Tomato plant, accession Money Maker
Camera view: horizontal (90 deg, fisheye); turntable rotation: 30 degrees
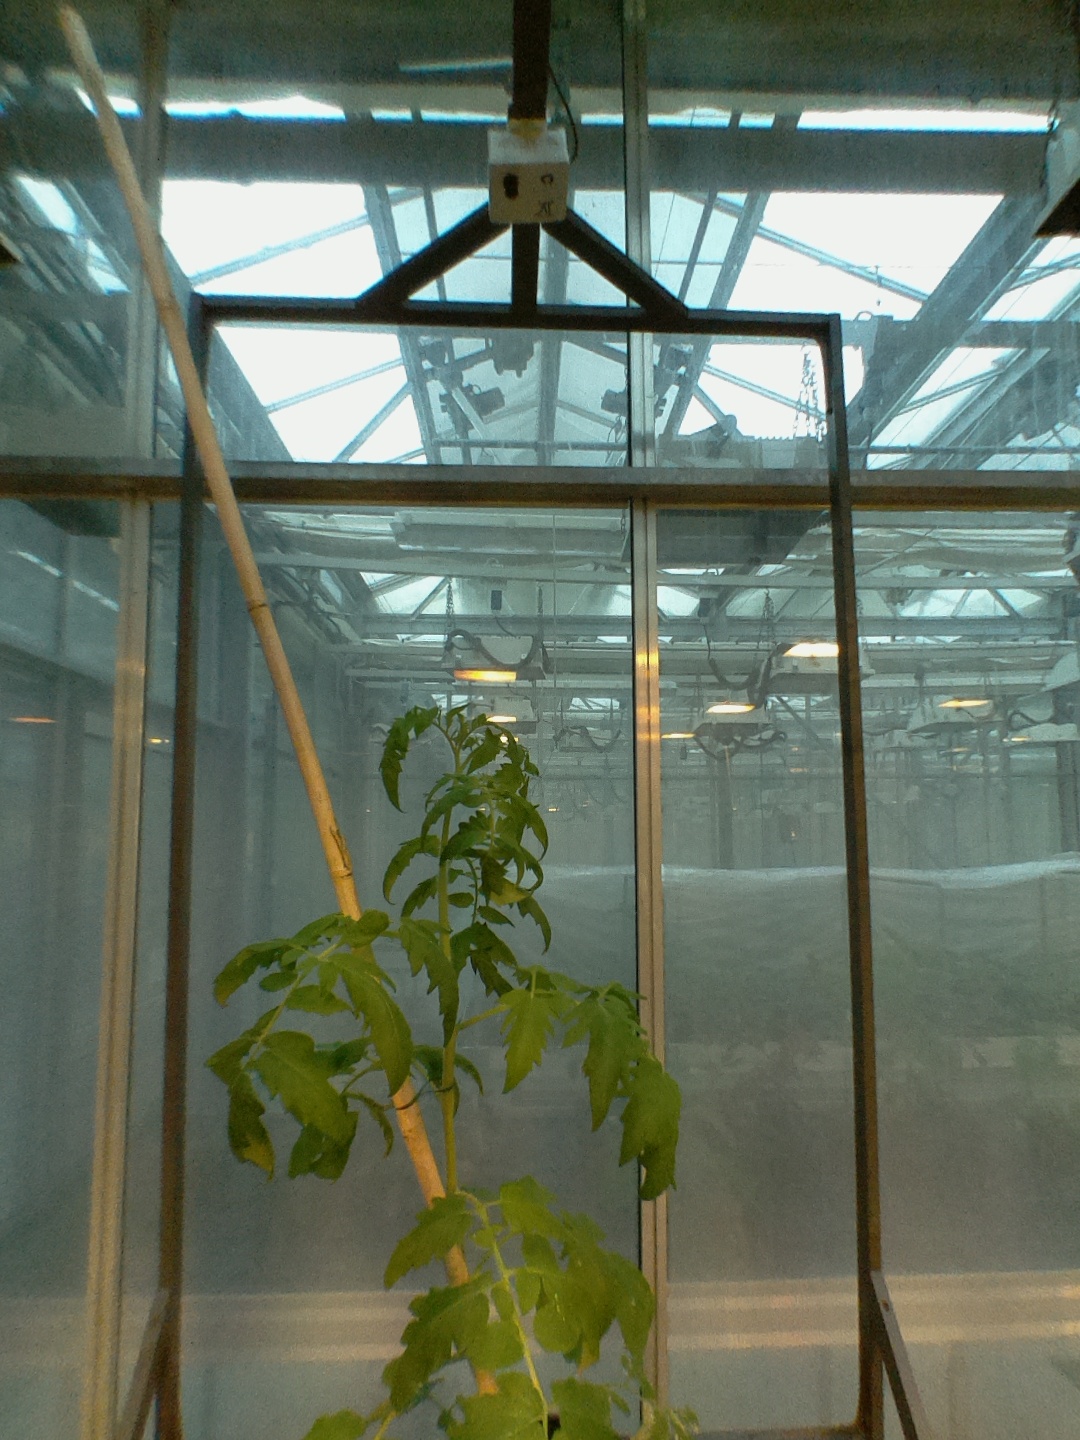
BBCH growth stage 53: 3 inflorescences visible